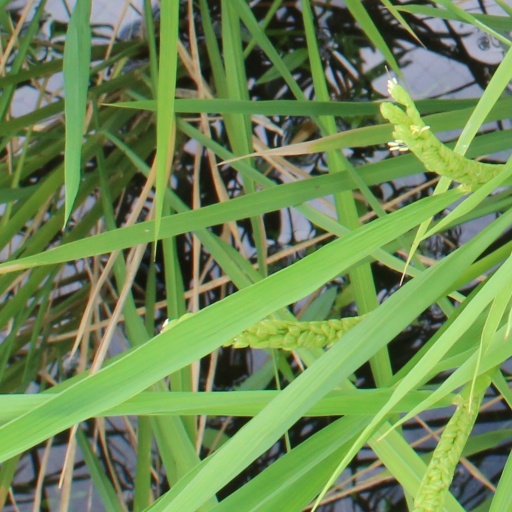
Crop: rice